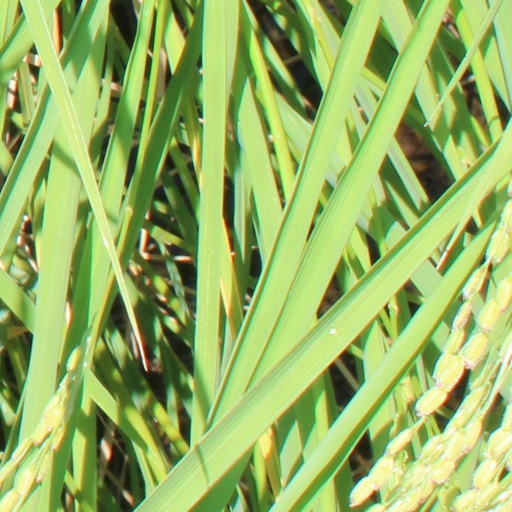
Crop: rice